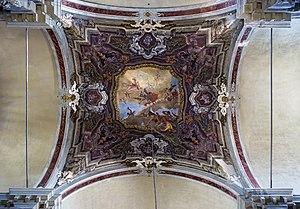
Église dell'Angelo Raffaele Venise - Plafond par Francesco Fontebasso Angelo San Raffaele
Francesco Fontebasso est un peintre vénitien rococo appartenant à l'école vénitienne, qui fut actif au XVIIIᵉ siècle.
L'église dell'Angelo Raffaele est une église catholique de Venise, en Italie, située dans le sestiere de Dorsoduro. Son nom officiel, peu usité, est chiesa di San Raffaele Arcangelo, et les Vénitiens ne la connaissent que sous le nom de Chiesa dell'Anzolo Rafael.